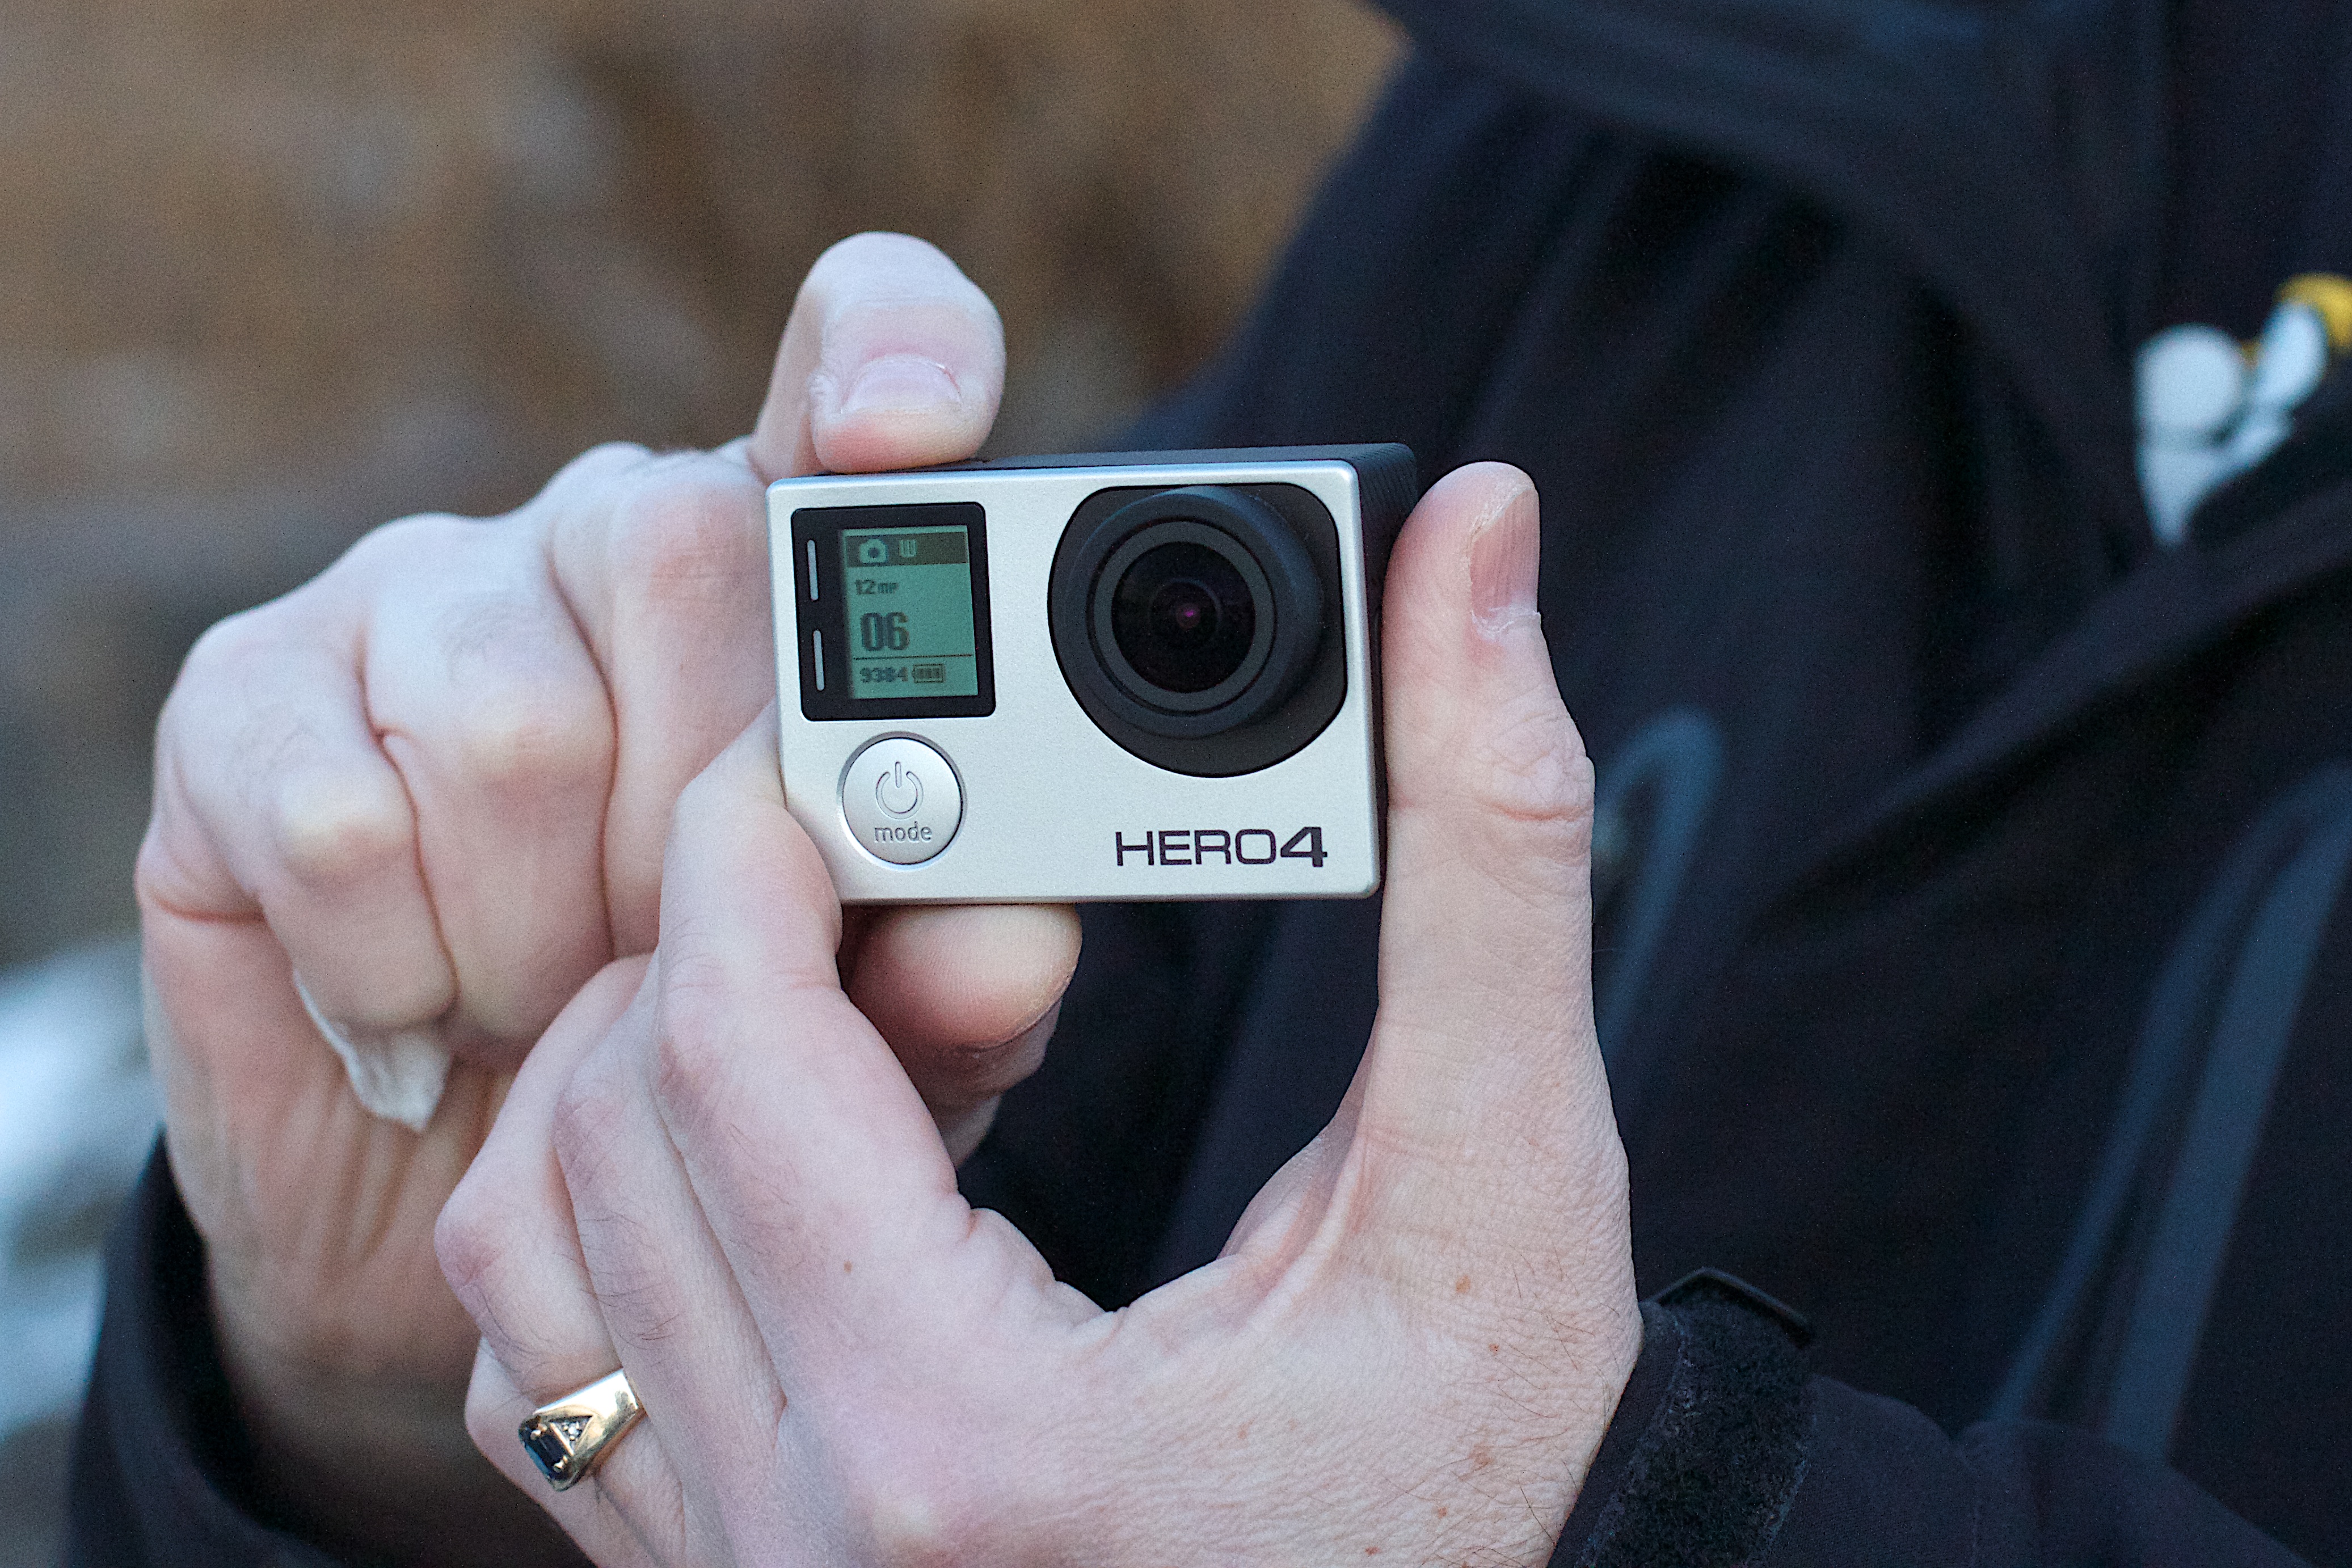
hand, camera, photography, close up, product, reflex camera, digital camera, digital slr, single lens reflex camera, cameras optics